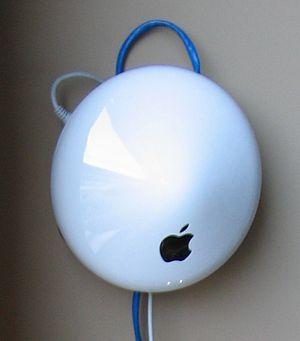
AirPort est le nom donné à une série de produits du fabricant informatique Apple basés sur le protocole Wi-Fi. Ces produits comprennent plusieurs routeurs dotés d'un système réseau local sans fil ainsi que des cartes sans fil fonctionnant dans les ordinateurs de la marque. Le nom AirPort Extreme est apparu initialement pour distinguer une nouvelle génération de produits ajoutant le protocole 802.11g au 802.11b présent sur les premiers modèles. Par la suite ce nom est maintenu malgré le passage à des protocoles plus rapides. En 2011, Apple supprime les références au nom AirPort dans son système d'exploitation pour le remplacer par le terme Wi-Fi. Le 26 avril 2018, un porte-parole d'Apple déclare à Engadget que le développement et la production des produits de la gamme a cessé, et que leur vente continuera jusqu'à épuisement des stocks déjà disponibles. Un support logiciel devrait cependant continuer d'être assuré.